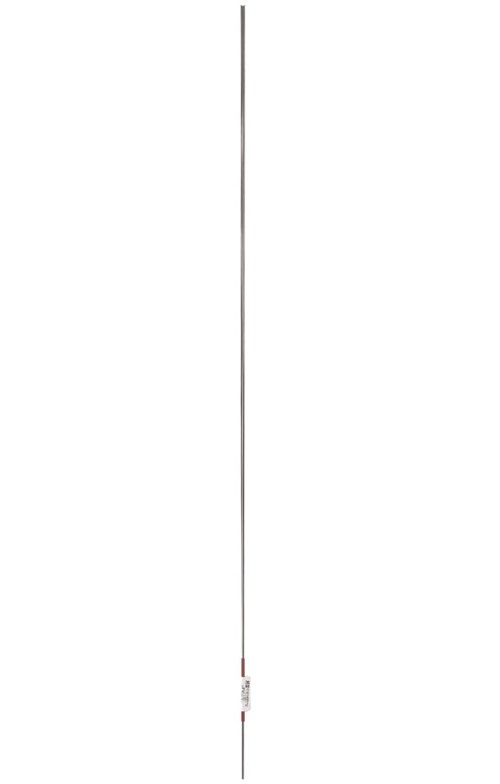
K&S 503 Steel Music Wire, 36"L x 0.55" Dia., 3 Pieces Per Bundle
Highlights: Gauge: 15 Gauge Wire Length: 36" Wire Diameter: 0.55" Material: Steel Stiff, springy hobby wire that holds a bend 3 pieces per bundle
Brand: K&S
Category: Arts & Entertainment > Hobbies & Creative Arts > Arts & Crafts > Art & Crafting Materials > Crafting Wire > Jewelry & Beading Wire > Craft Wire